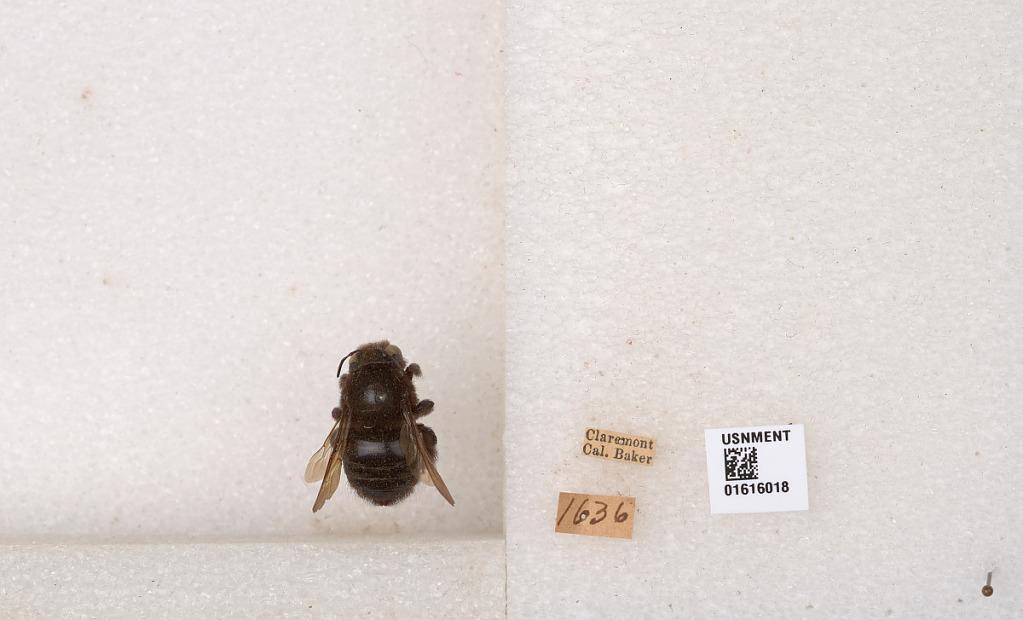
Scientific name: Xylocopa (Notoxylocopa) tabaniformis parkinsoniae Cockerell
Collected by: Baker
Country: United States
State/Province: California
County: Los Angeles
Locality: Claremont
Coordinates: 34.0967, -117.72